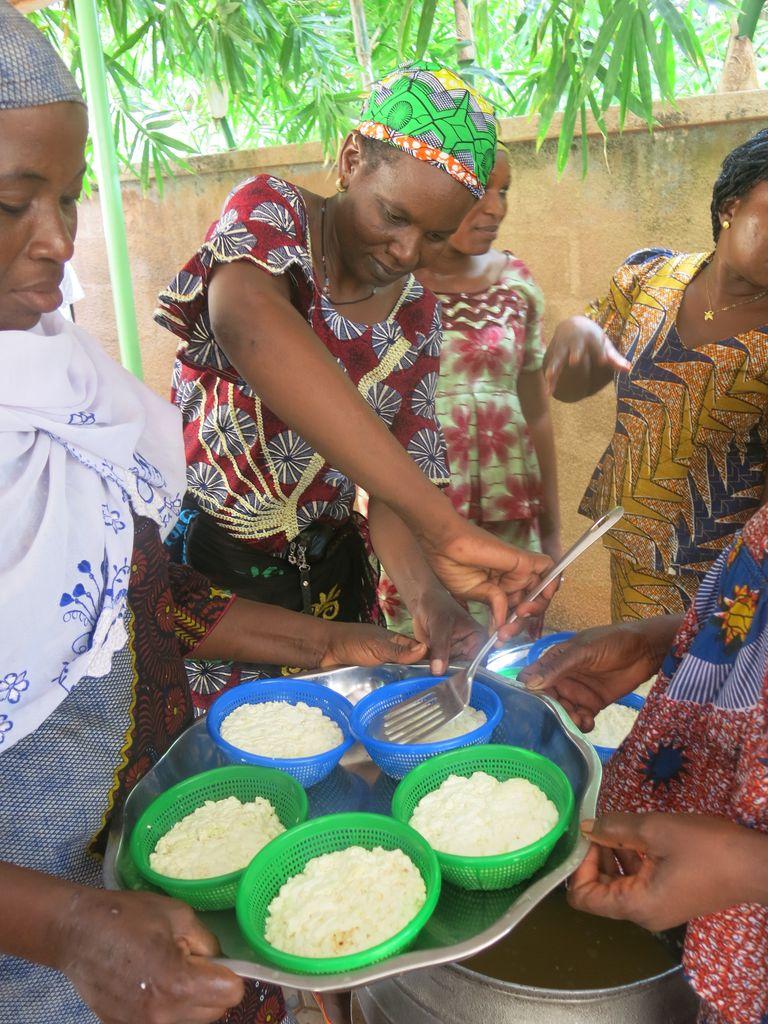
Wanawake kadhaa wakiwa jikoni au sehemu ya kupikia nje. Mwanamke mmoja yuko katikati akitumia kijiko kikubwa cha chuma, kuweka chakula chenye rangi nyeupe kwenye vikombe vidogo vya samawati na kijani.